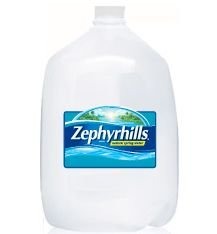
Item Name: Zephyrhills Drinking Water - 6/1 gal.
Value: nan
Unit: None

Price: 5.49